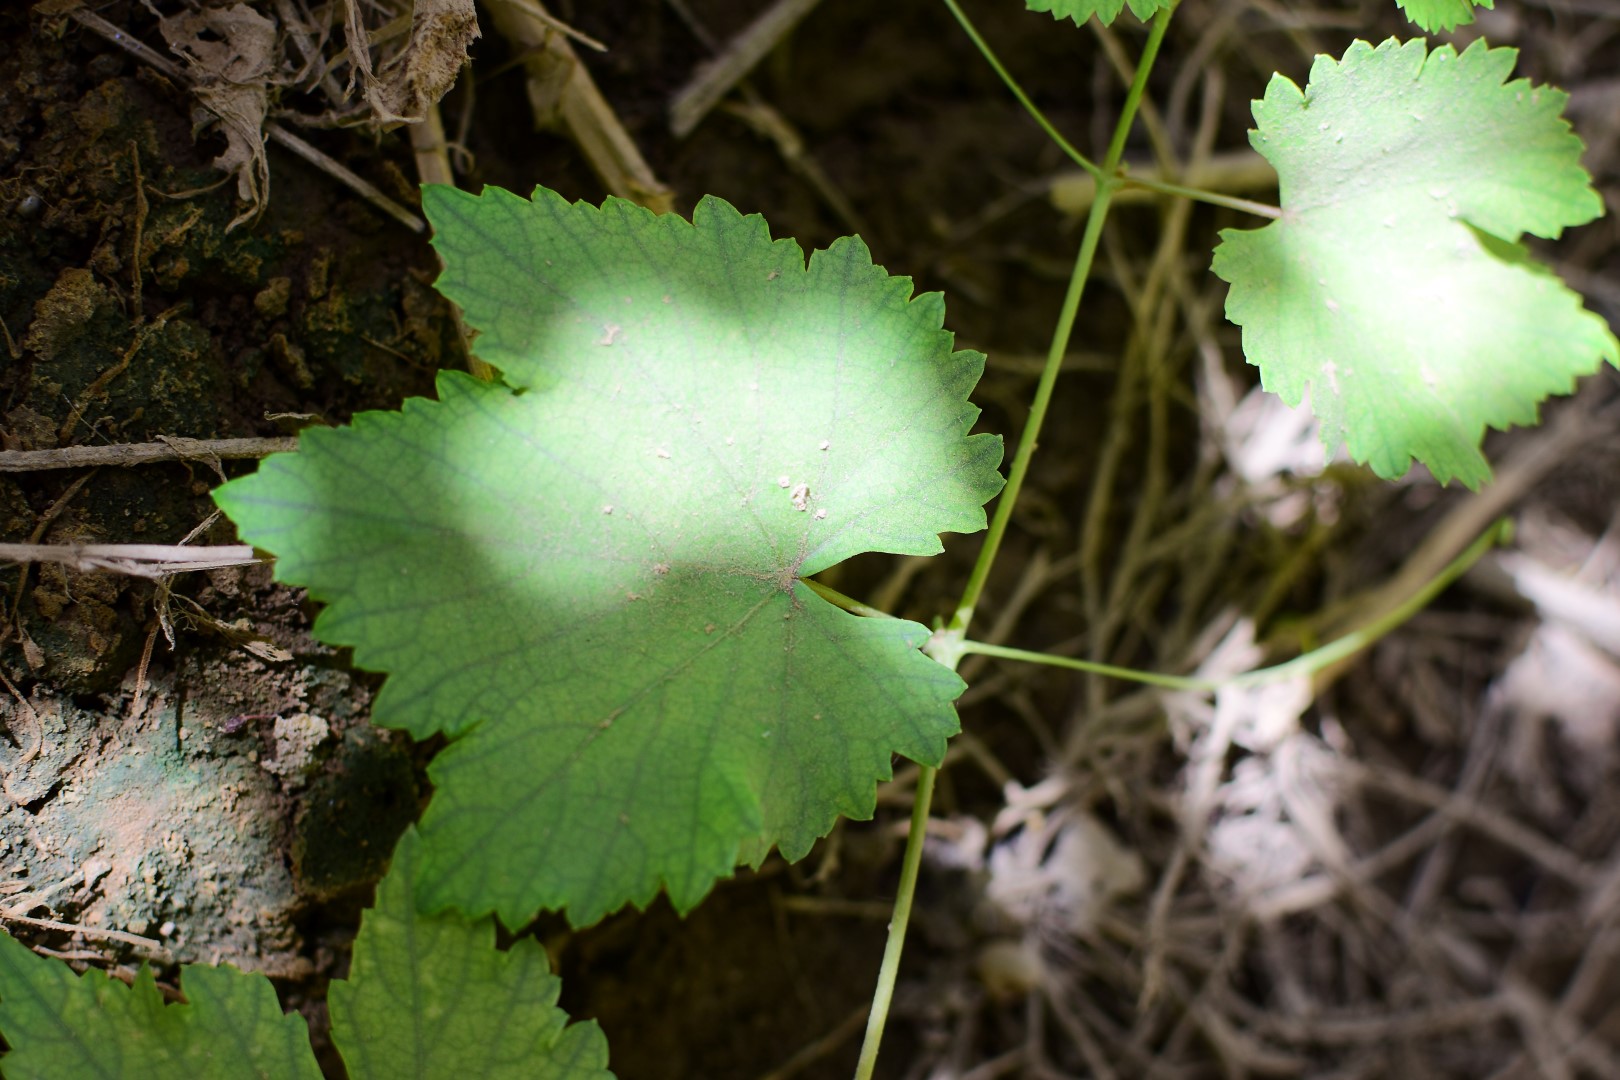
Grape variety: Kamali